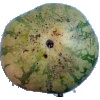
Label: Watermelon 1